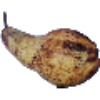
Label: pear_abate